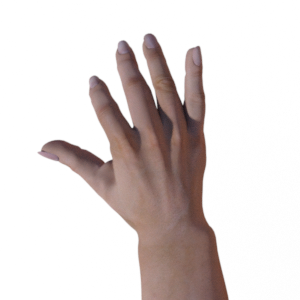
Label: paper